Mont-Saint-Bruno National Park

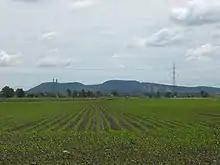
The mount Saint-Bruno as seen from north-west.

The composition and geological origin of mount Saint-Bruno is similar to that of the other Monteregian hills. Formed by an intrusion of magma in the Earth's crust associated with a hotspot created by the opening of the Atlantic Ocean approximately 124 million years ago, the Monteregian hills have been exposed to the elements by the progressive erosion of their paleozoic sedimentary layers, which are softer than their core of metamorphic and igneous rocks that typically form plutons. Contrary to popular belief, they are not volcanoes.